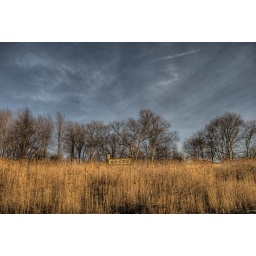
Yellow House in yellow grass